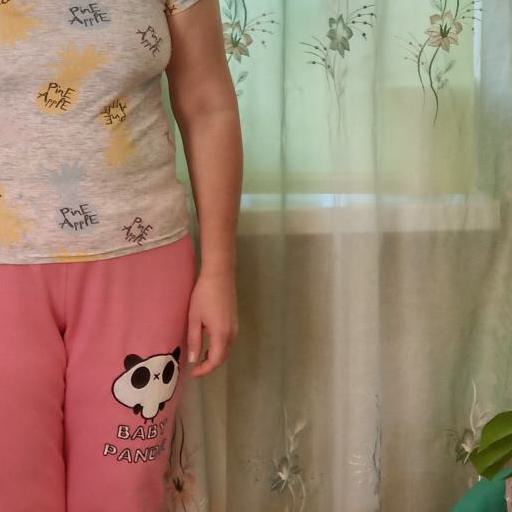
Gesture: no_gesture